Isle de Jean Charles, Louisiana

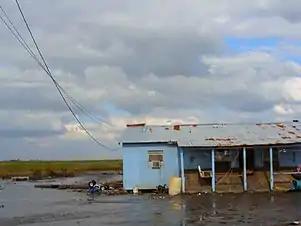
Rising waters on the Isle de Jean Charles

Due to lack of government support for flood mitigation and land restoration, the Isle de Jean Charles Tribal Council decided they needed action and assistance for relocation of their whole community. Traditional Chief Albert Naquin and the Tribal Council have recently seen significant progress towards community resettlement after their 16-year battle of working within the community developing plans, building partnerships, and conducting outreach in order to relocate to higher, safer ground inland. While progress has been made, there have also been multiple setbacks which stalled their momentum.